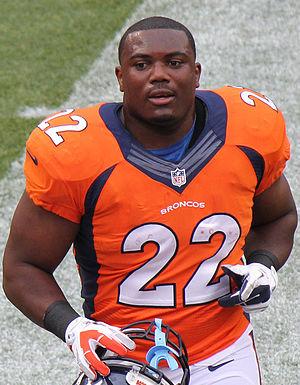
Cortrelle Javon « C. J. » Anderson, né le 2 février 1991 à Vallejo, est un joueur américain de football américain.